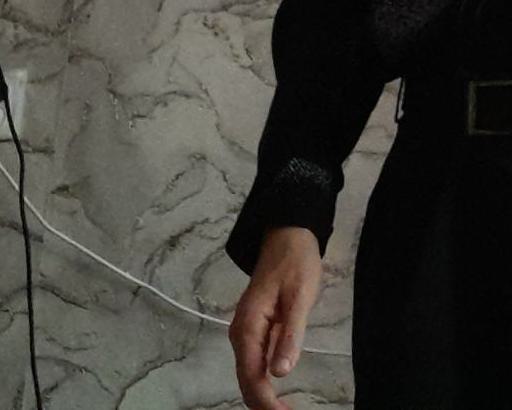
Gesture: no_gesture